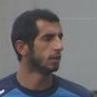
Age: 20